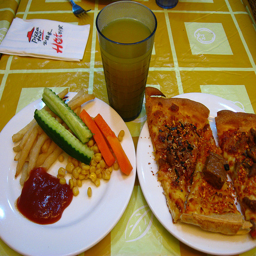
A plate of pizza sits on a table near a plate of vegetables and french fries.
Two plates feature pizza, french fries, and vegetables.
Two plates of food on a table with pizza, french fries, corn, carrots and ketchup on them.
A glass of juice sits between two plates of food near pizza hut napkins on a dark yellow tablecloth.
A Pizza Hut napkin rests on a table near two plates of food and a glass.